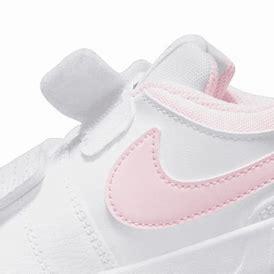
Brand: Nike
Model: Pico 5